Kopalnioki

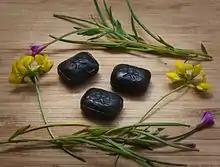
Kopalnioki

Kopalnioki (English: "Liquorice", German: "Lakritz Bonbons") is a hard Silesian candy without filling, with a mint-anise taste, common since the end of the nineteenth-century.